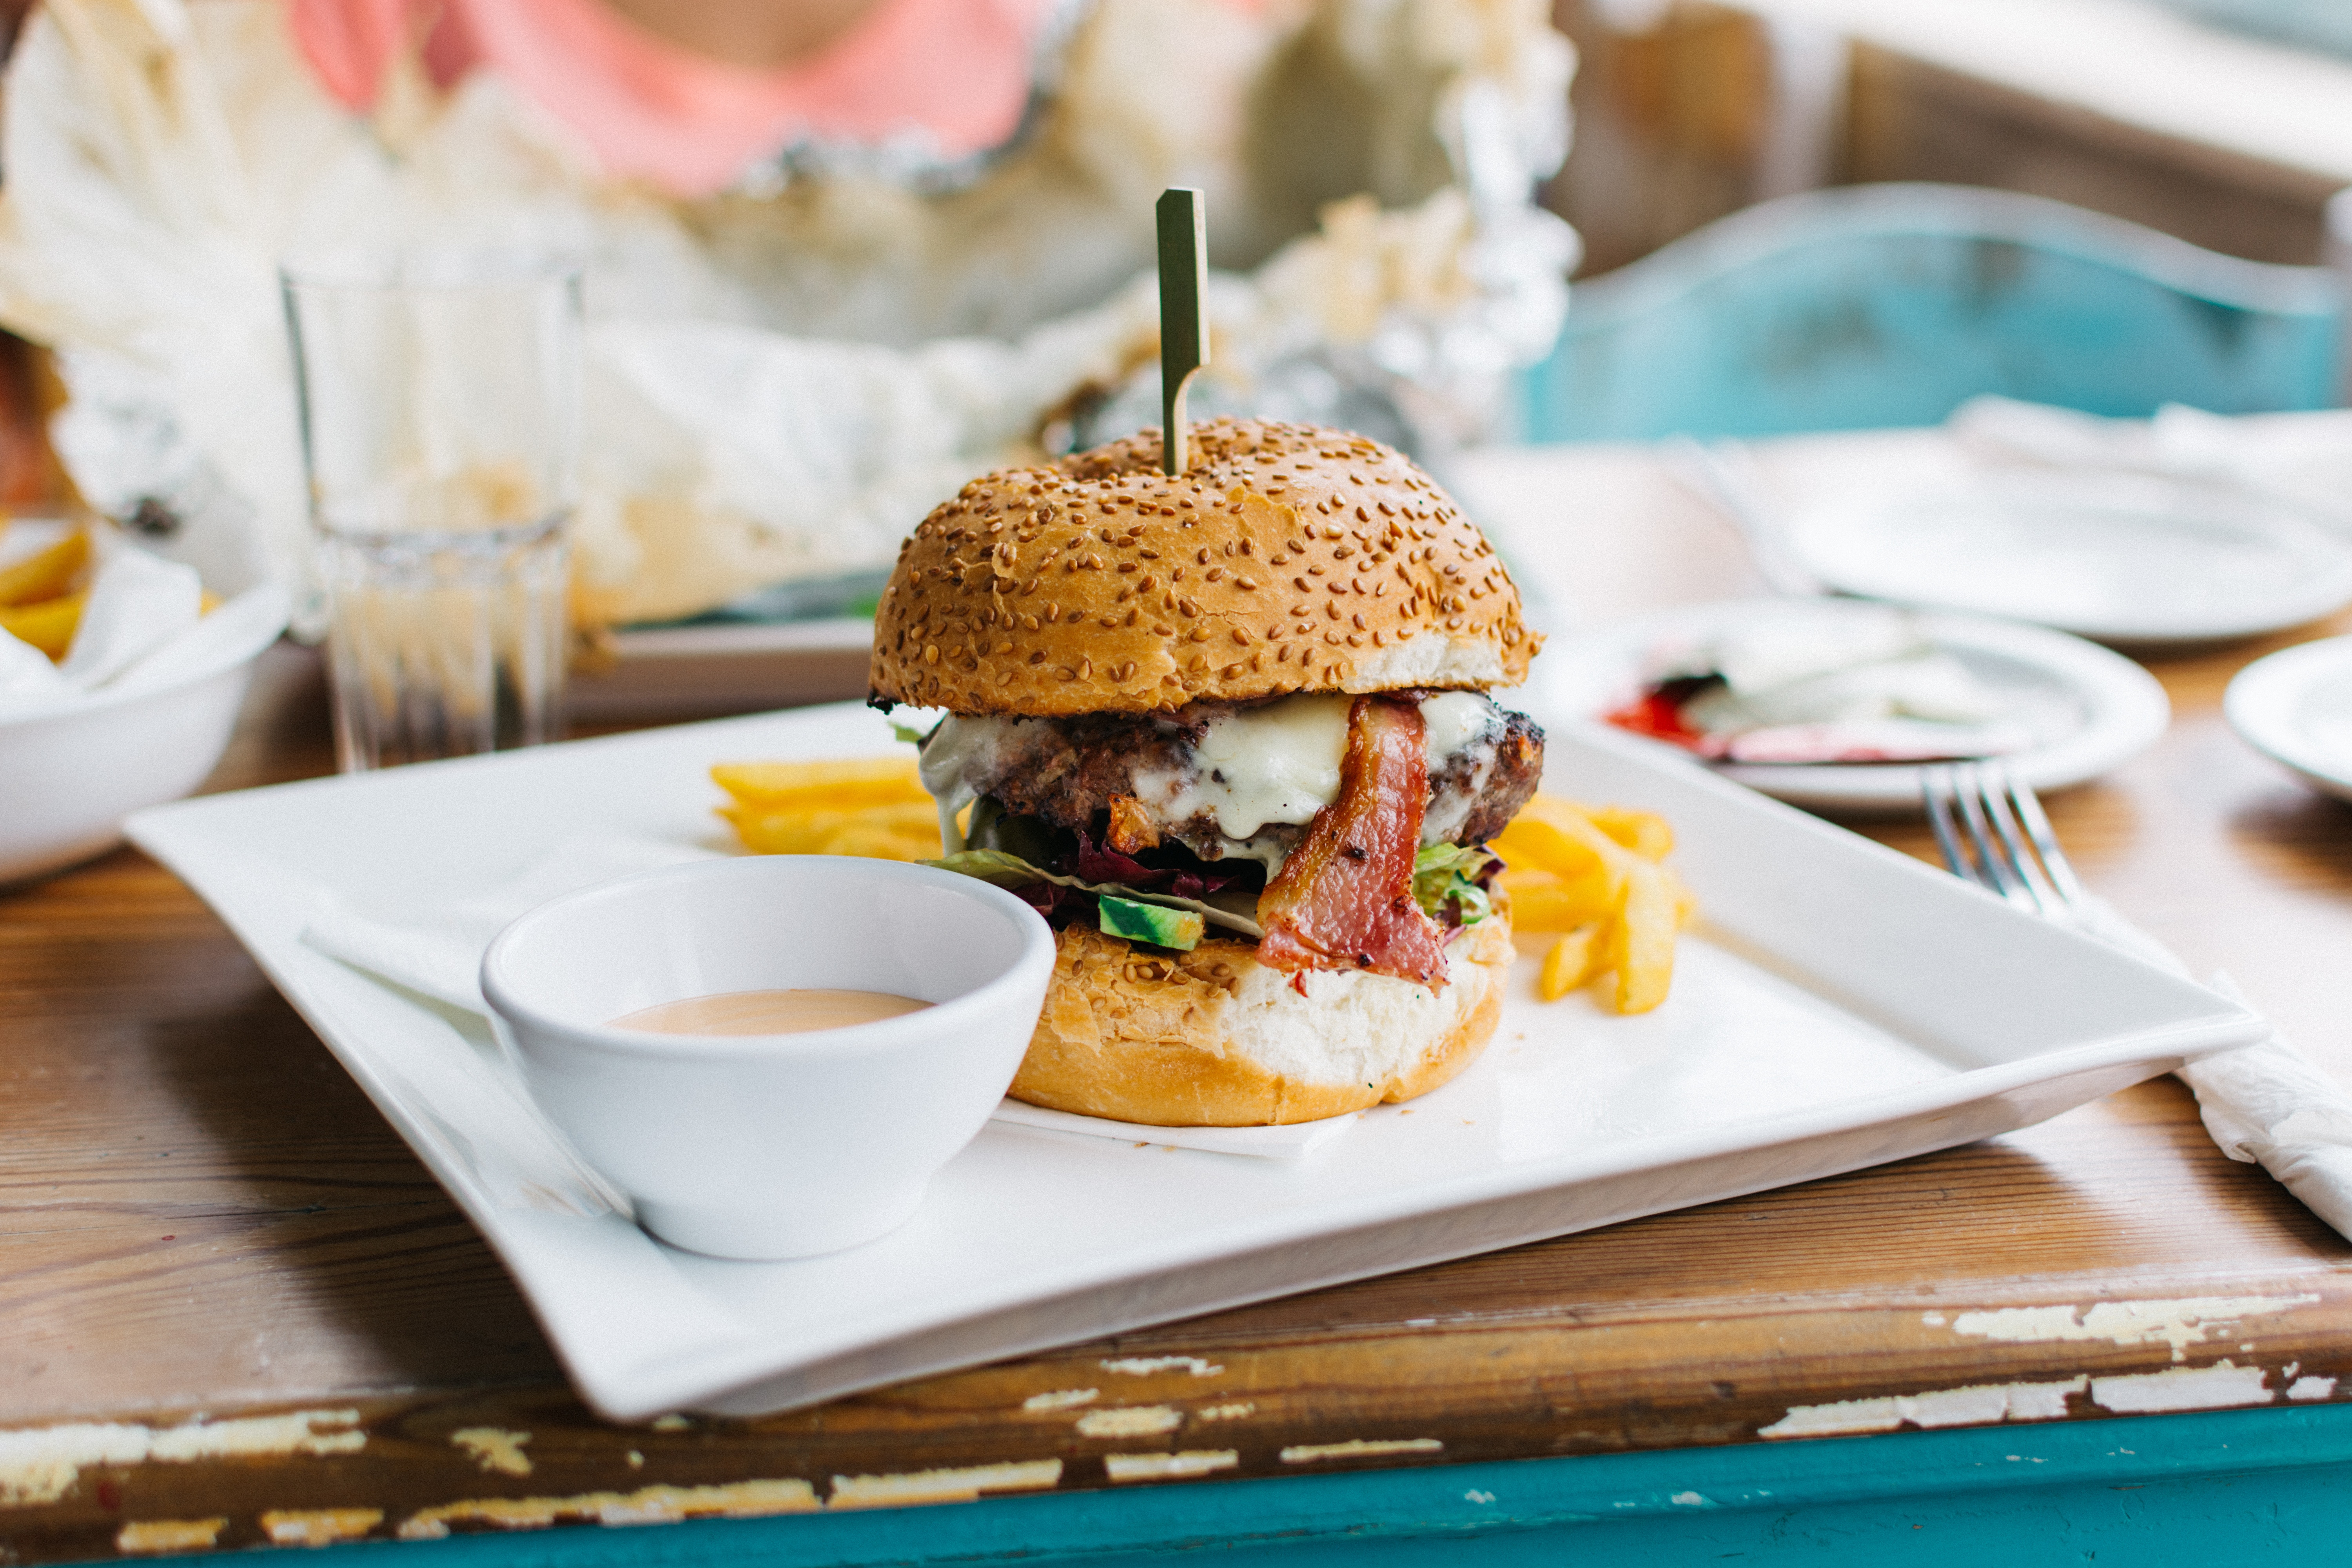
dish, meal, food, breakfast, fast food, cuisine, hamburger, sandwich, cheeseburger, brunch, slider, appetizer, finger food, veggie burger, breakfast sandwich, american food, buffalo burger